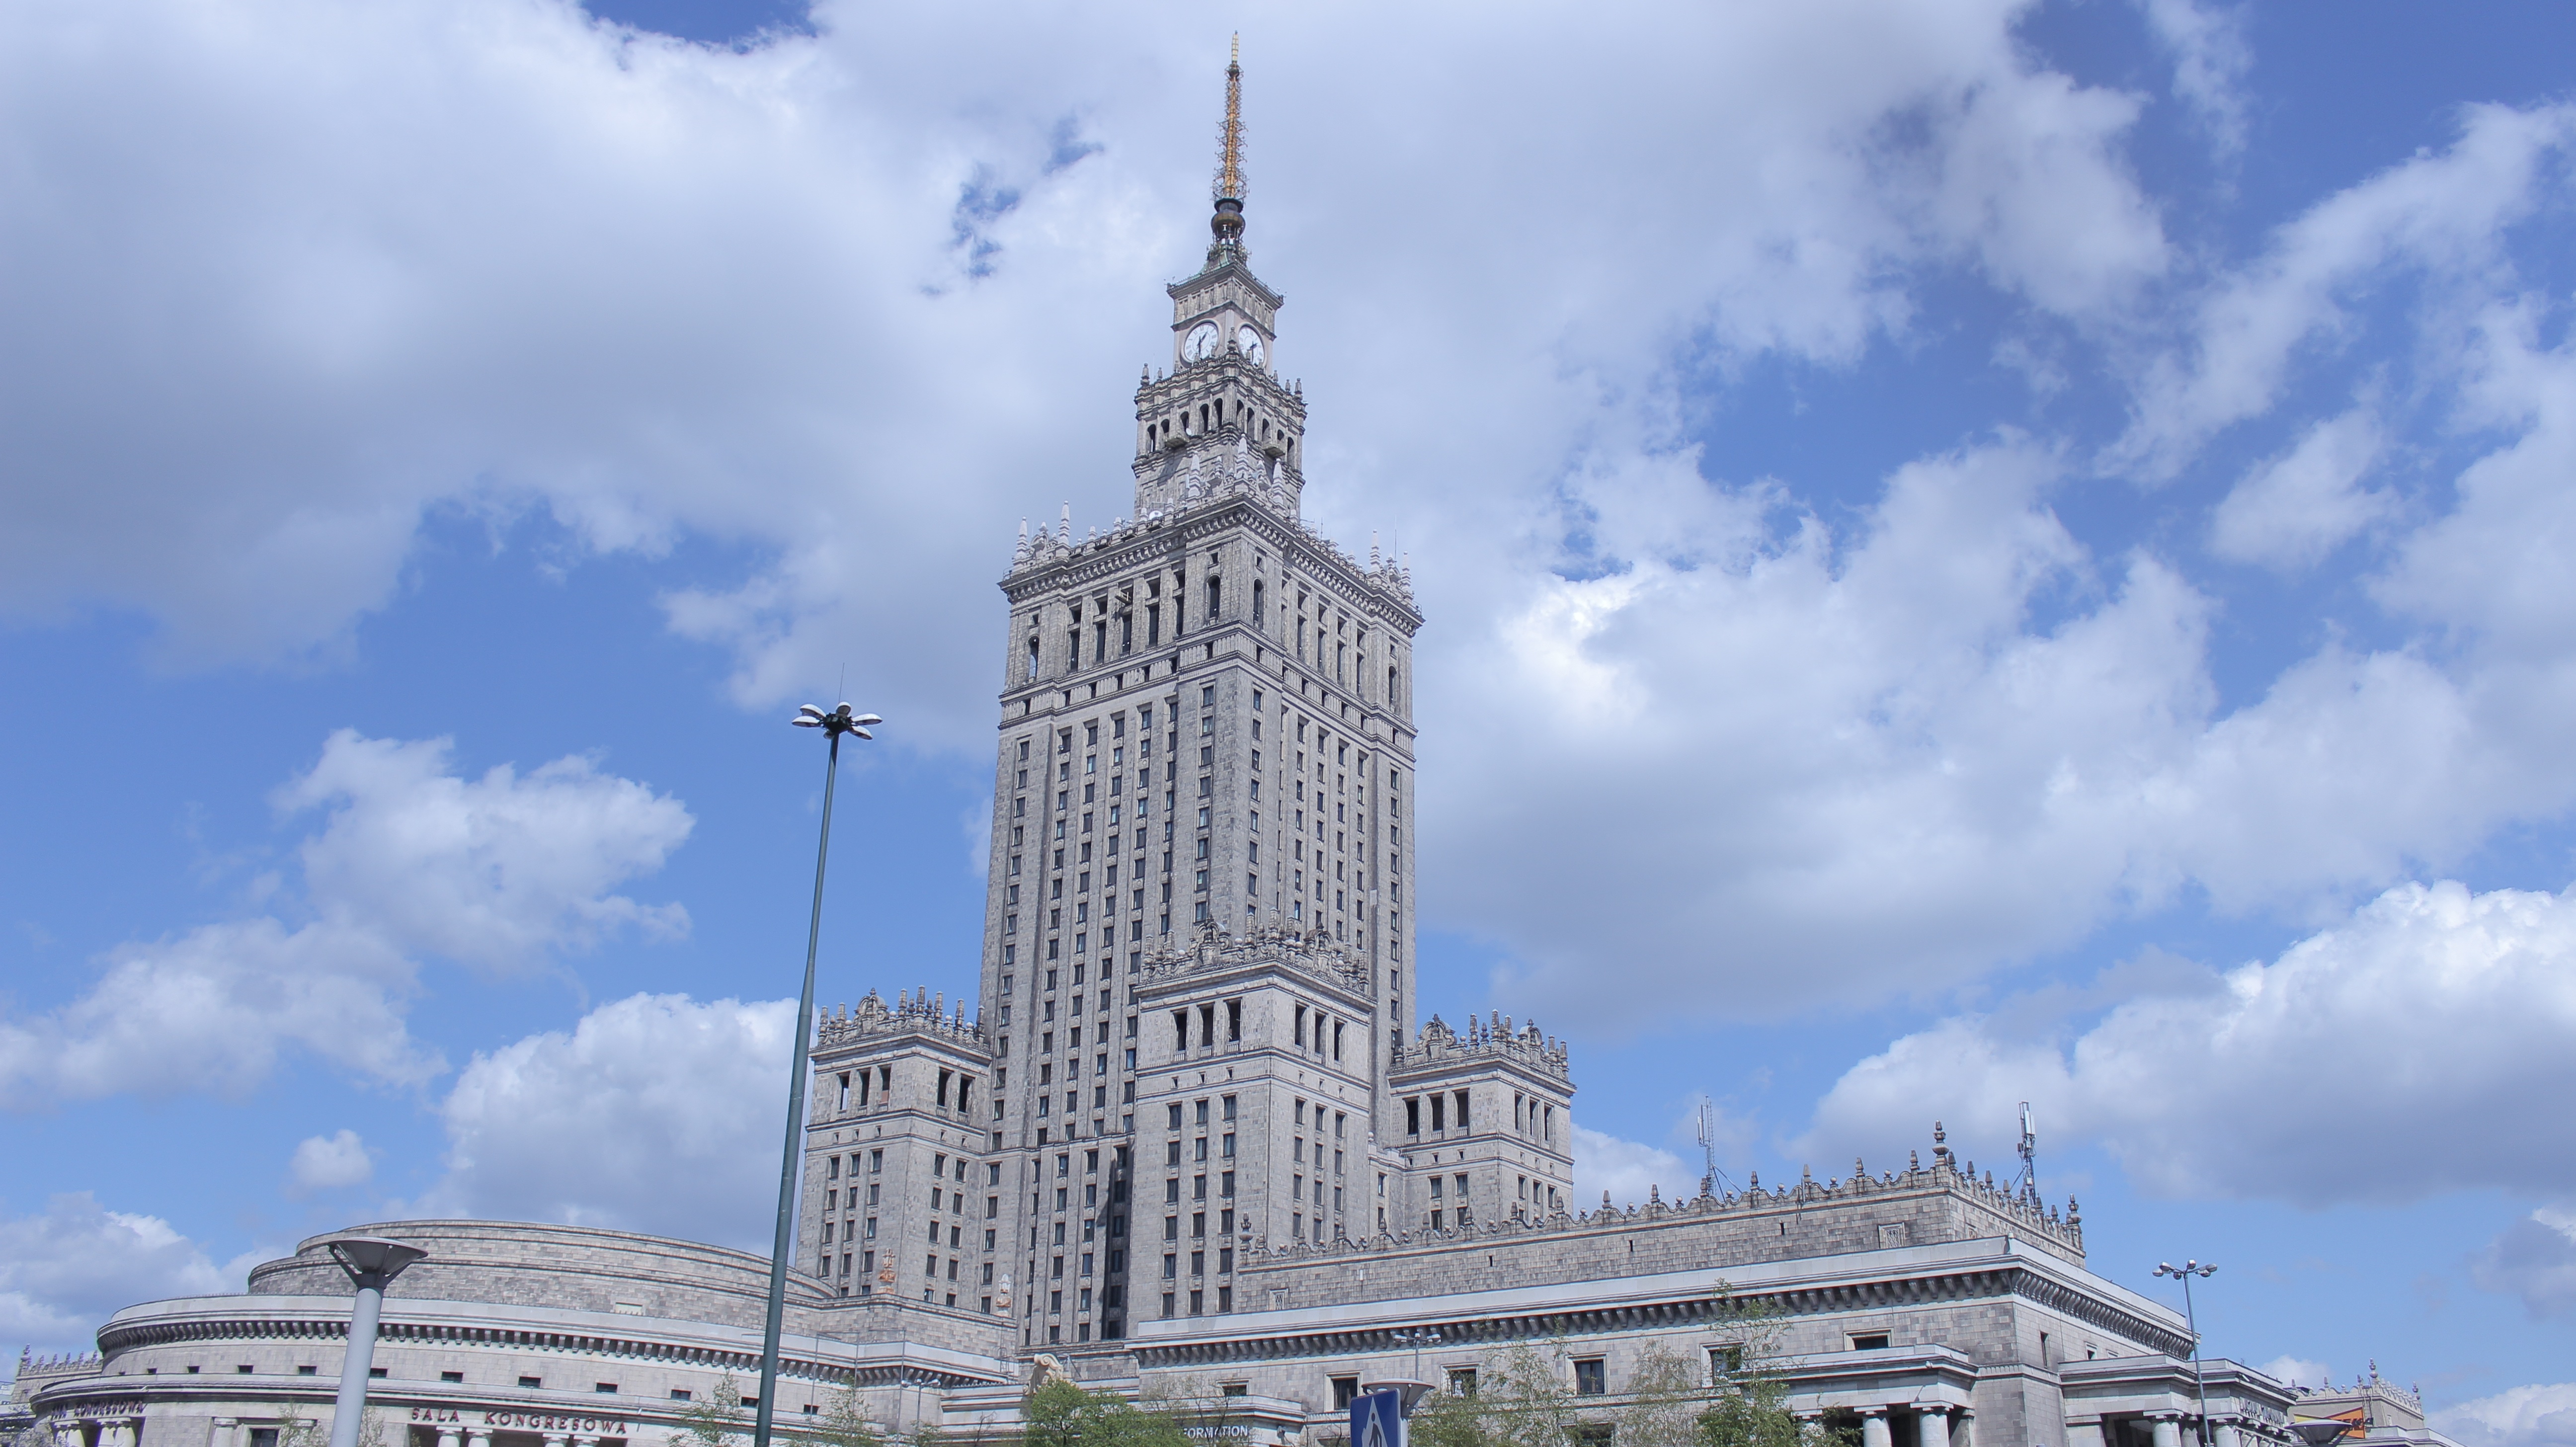
sky, building, monument, cityscape, tower, landmark, church, cathedral, place of worship, bell tower, blue sky, clouds, spire, steeple, poland, warsaw